Terrance Houle

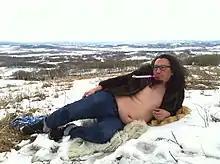
Happy Birthday portrait of artist

Terrance James Houle (born 1975) is an Internationally recognized Canadian interdisciplinary artist and member of the Kainai Nation and ancestry from the Sandy Bay Reservation, Manitoba. His Mother is Maxine WeaselFat from the Kainai Nation and Father Donald Vernon Houle from Sandy Bay Reservation in Manitoba, they are both 3rd generation Residential School attendees & reside on the Blood reservation in Southern Alberta, Canada. His work ranges from subversive to humorous absurdity to solemn and poetic artistic expressions. His work often relates to the physical body as it investigates issues of history, colonization, Aboriginal identity and representation in popular culture, as well as conceptual ideas based on memory, home, and reserve communities. Currently, He has co-directed a Short Animation Otanimm/Onnimm with his daughter Neko which is currently touring Film festivals, In Los Angeles, NYC, Toronto, New Zealand, Vancouver, Oxford & many more. Recently their short film won the prestigious Golden Sheaf Indigenous Award at Yorkton Film Festival and is Neko's First Award in Film at 17 years old.